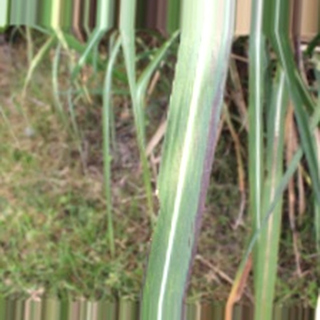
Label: sugarcane_bacterial_blight